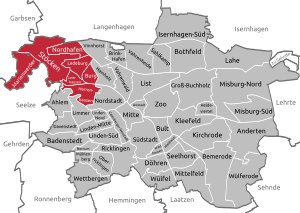
Herrenhausen-Stöcken
Herrenhausen-Stöcken i Hannover
Herrenhausen-Stöcken er det 12. bydistrikt i den tyske by Hannover. Distriktet havde 35.920 indbyggere i 2014, og det består af kvartererne Herrenhausen, Burg, Ledeburg, Leinhausen, Marienwerder, Nordhafen og Stöcken.